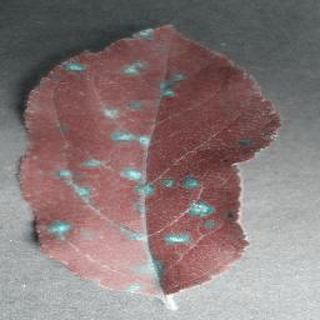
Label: apple_cedar_apple_rust